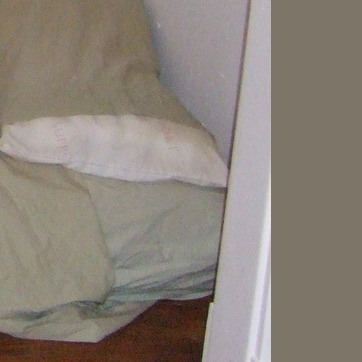
Material: fabric